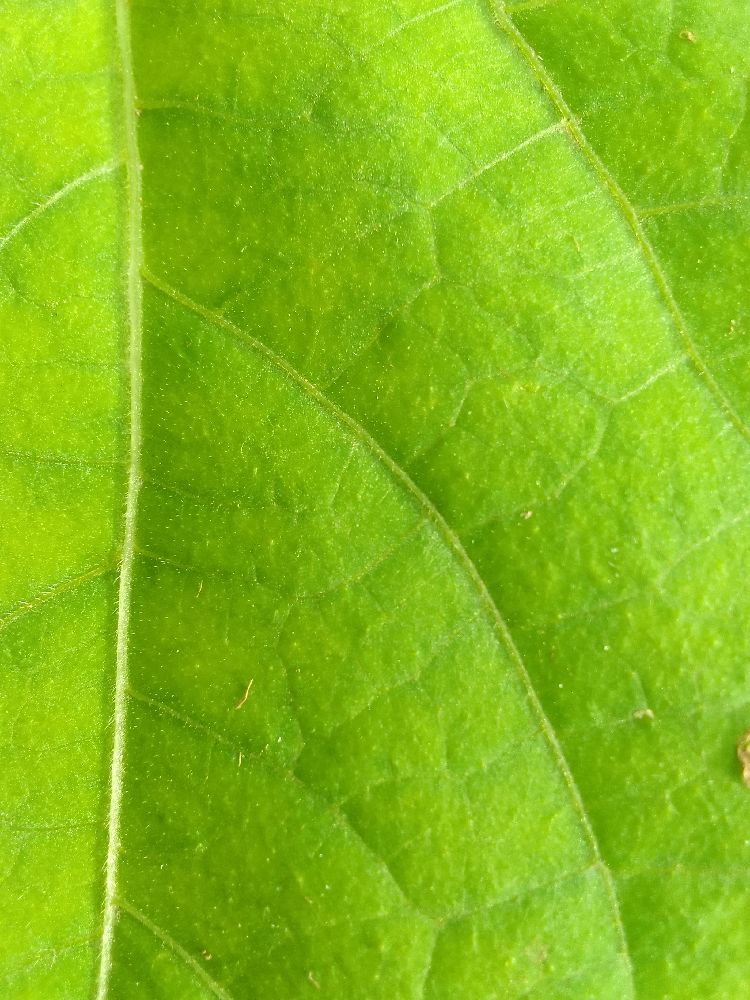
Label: healthy